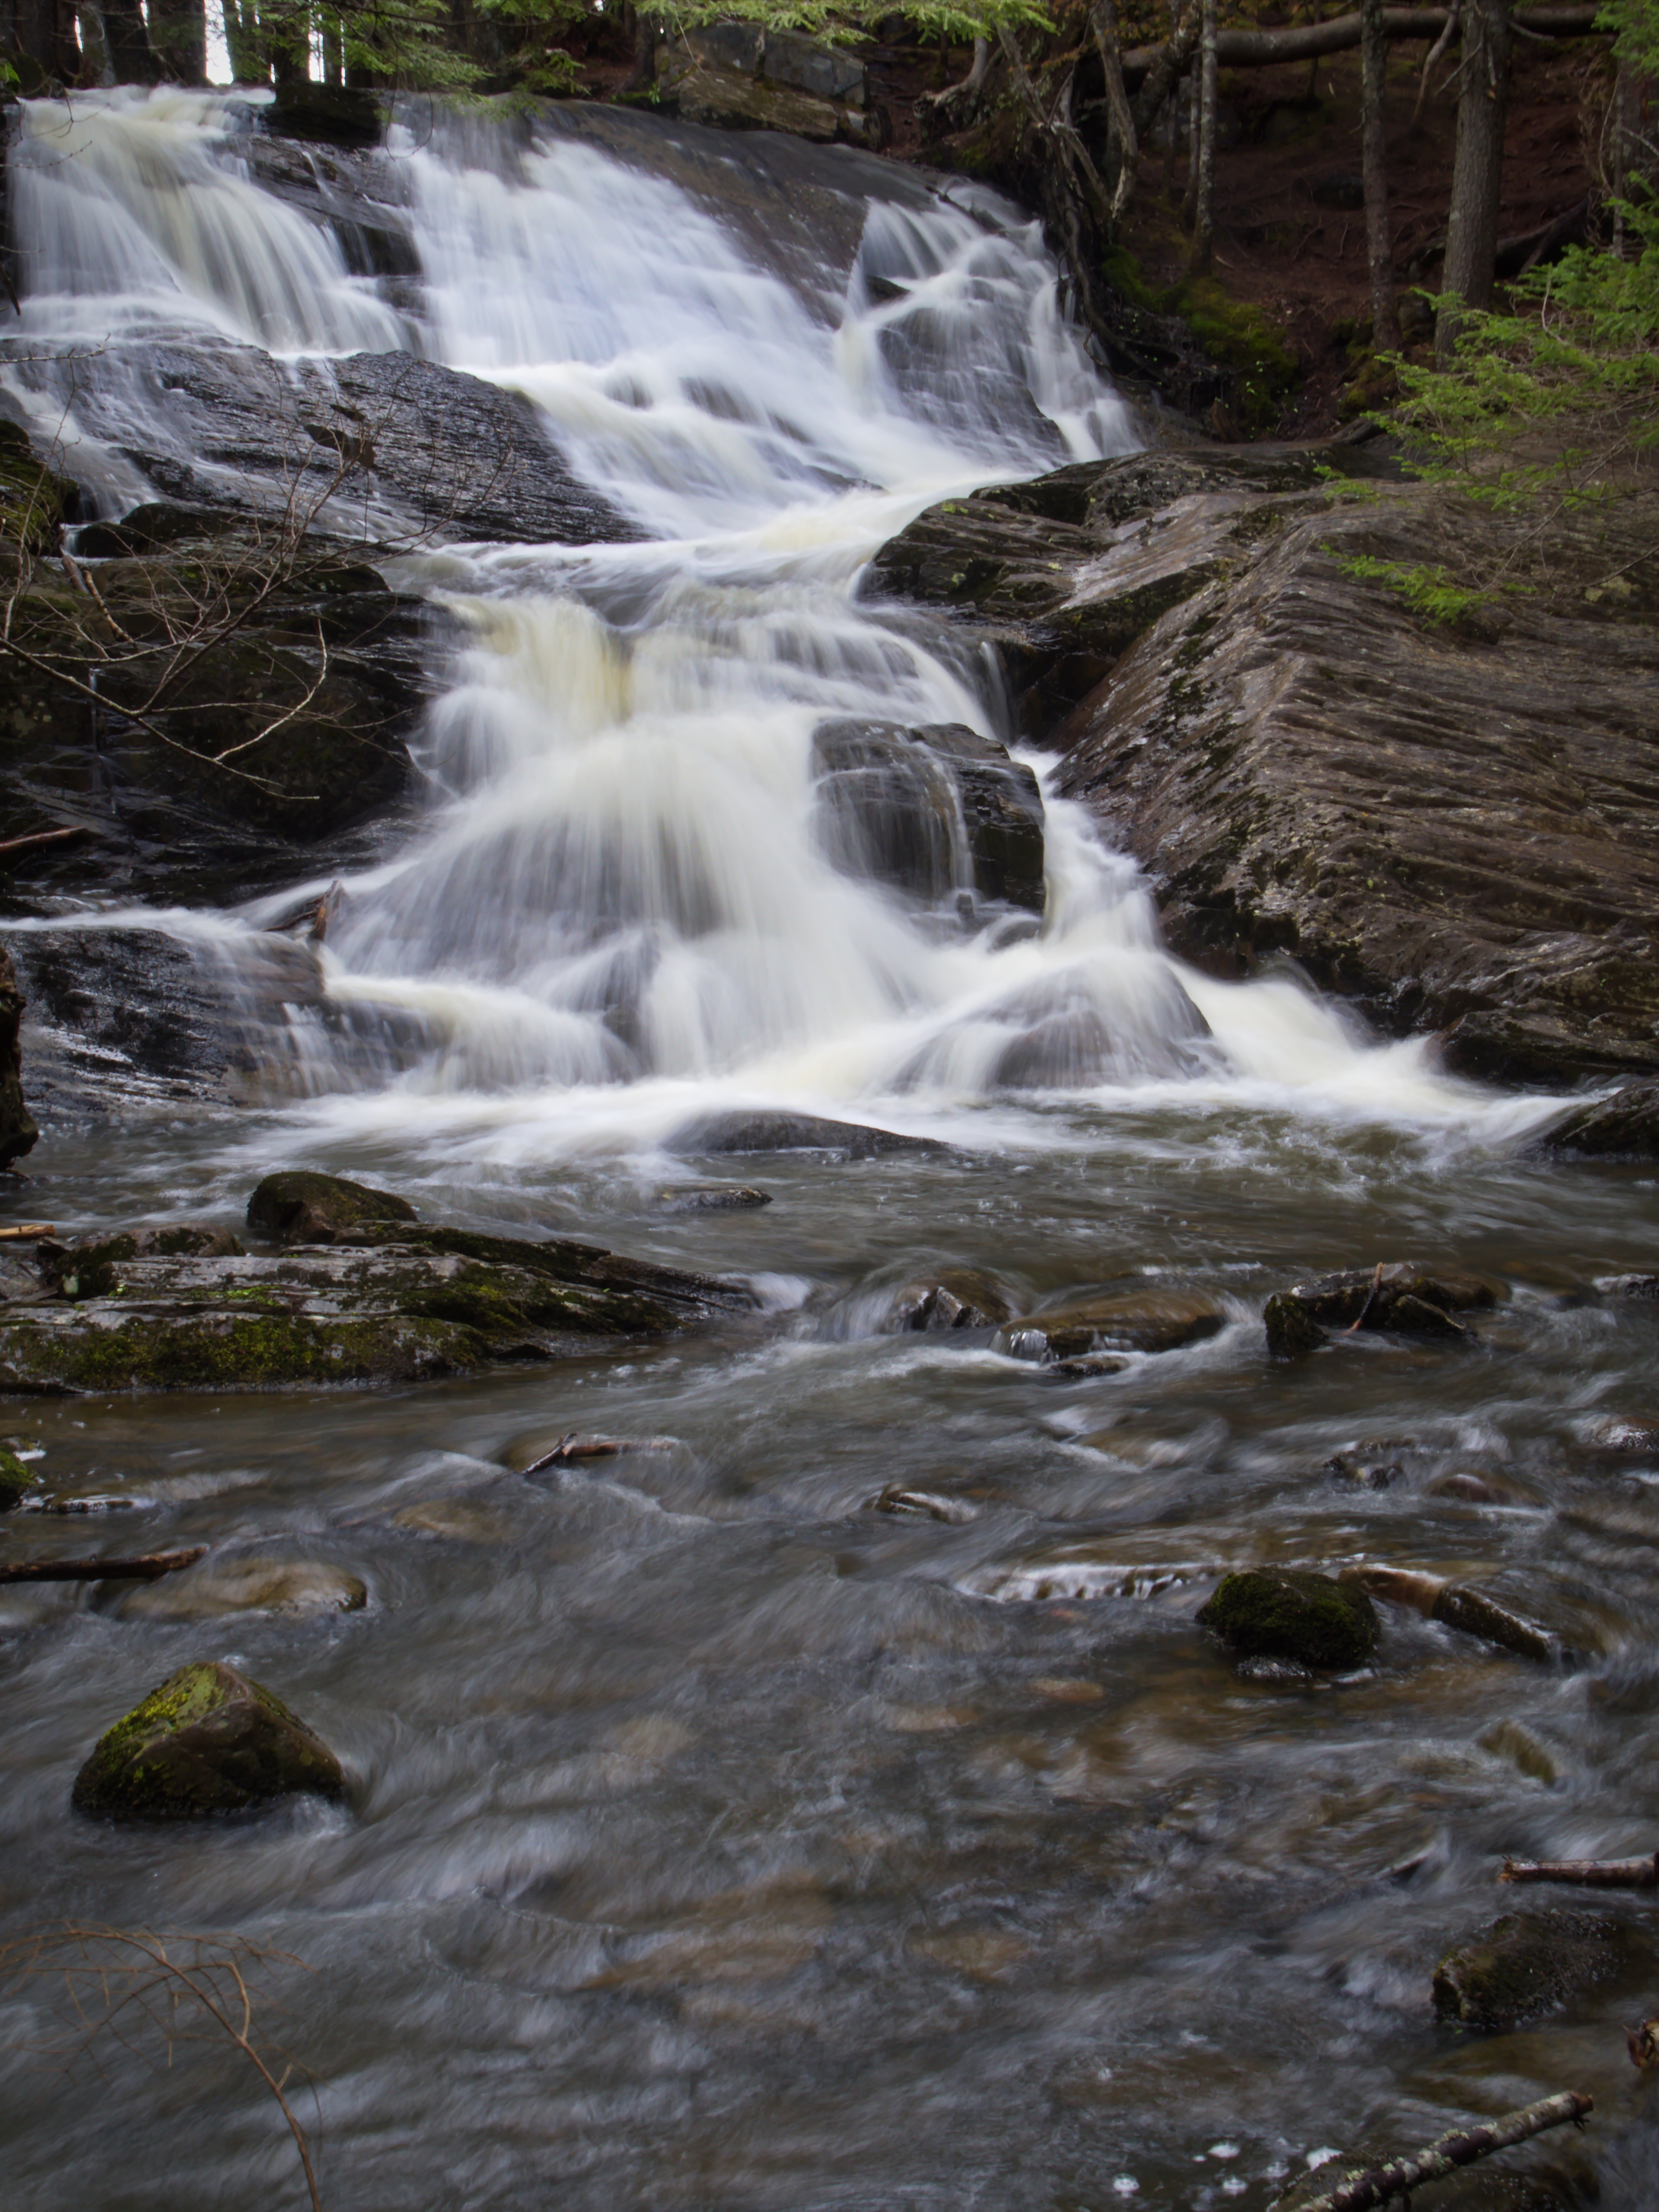
water, fluvial landforms of streams, plant, nature, natural landscape, branch, waterfall, vegetation, watercourse, tree, chute, bank, spring, riparian zone, forest, formation, landscape, water feature, stream, mountain river, creek, arroyo, rapid, woodland, temperate broadleaf and mixed forest, jungle, nature reserve, wildlife, stream bed, rock, old growth forest, riparian forest, tropical and subtropical coniferous forests, valdivian temperate rain forest, rainforest, ravine, mineral spring, moss, tributary, autumn